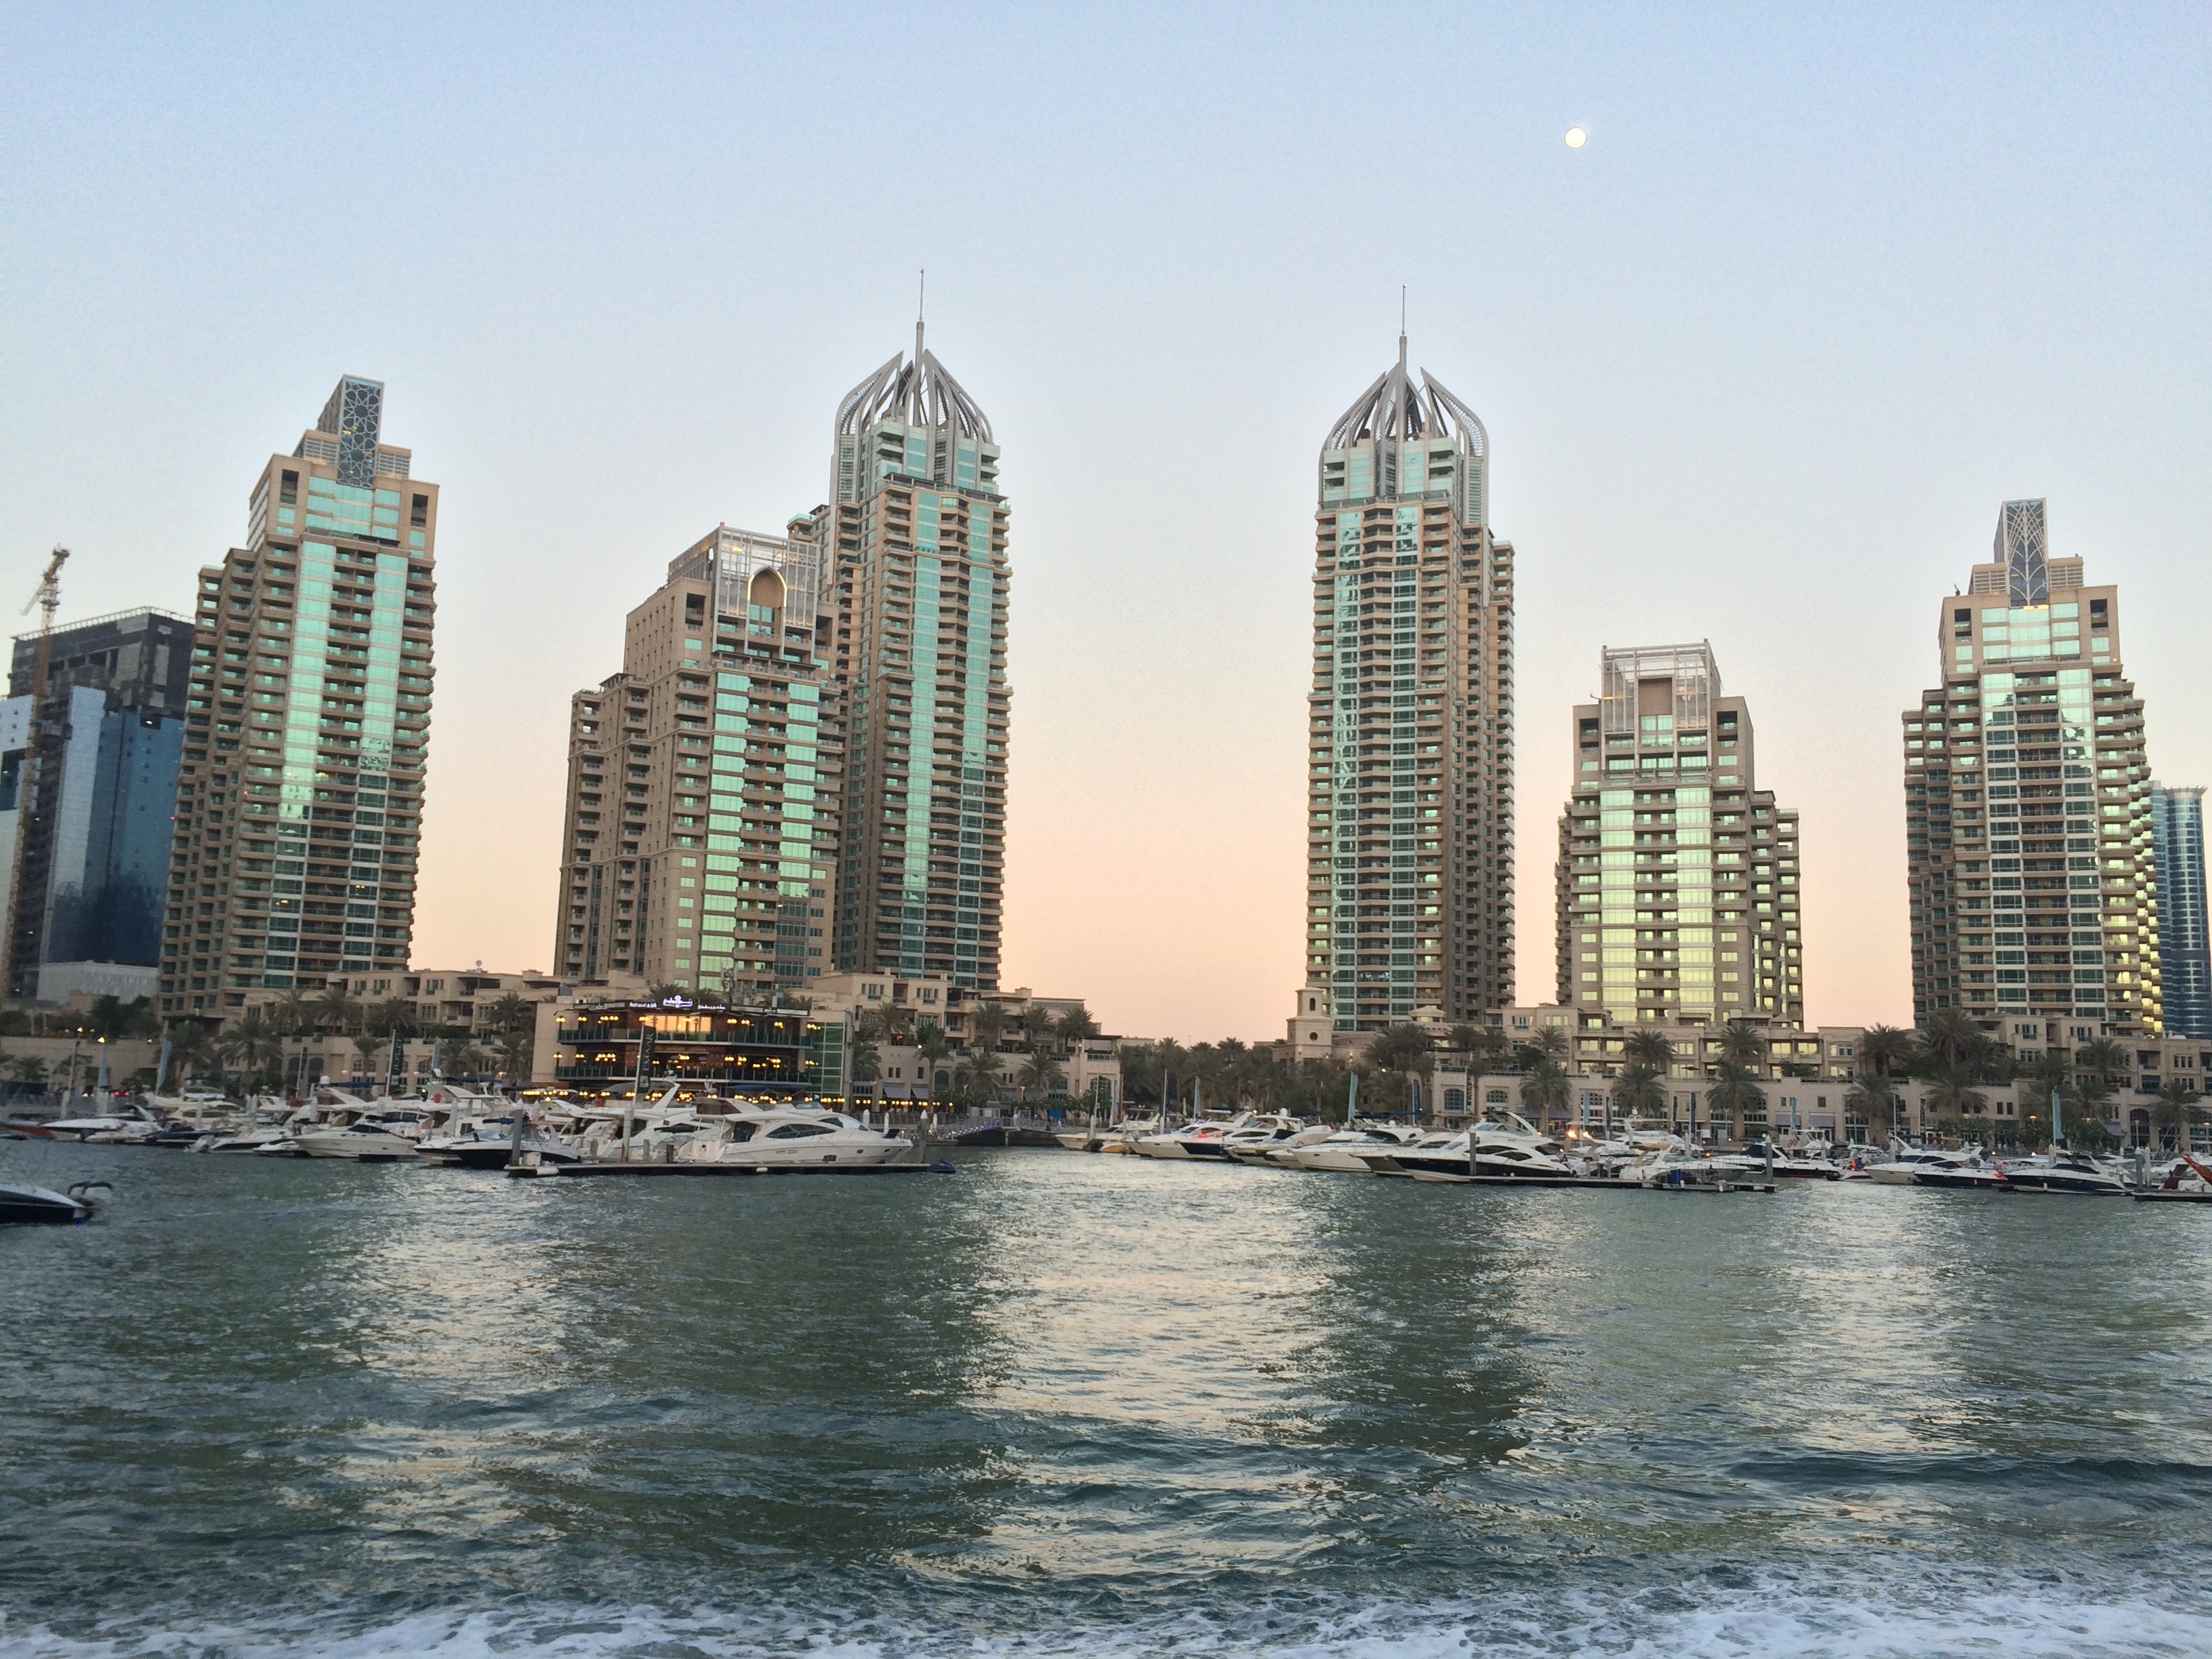
sea, horizon, skyline, city, skyscraper, cityscape, downtown, evening, tower, dubai, landmark, modern, tower block, metropolis, urban area, human settlement, metropolitan area